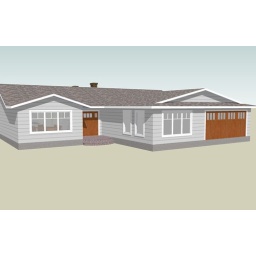
Drawn and rendered in Google SketchUp. This shows the actual door and window style that will be in the finished project.